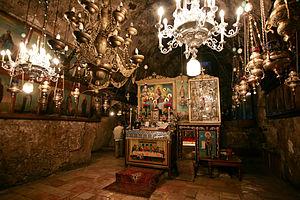
31° 46′ 48″ N, 35° 14′ 23″ E